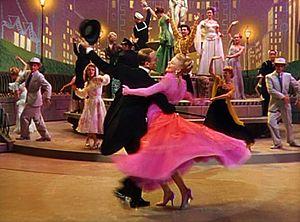
Entrons dans la danse est un film musical américain de Charles Walters, produit par Arthur Freed, sorti en 1949.